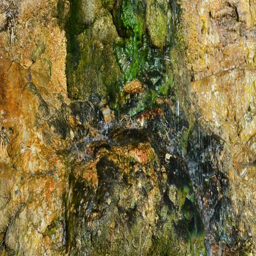
water flows from a cliff covered with moss